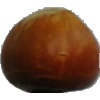
Label: Nut Forest 1